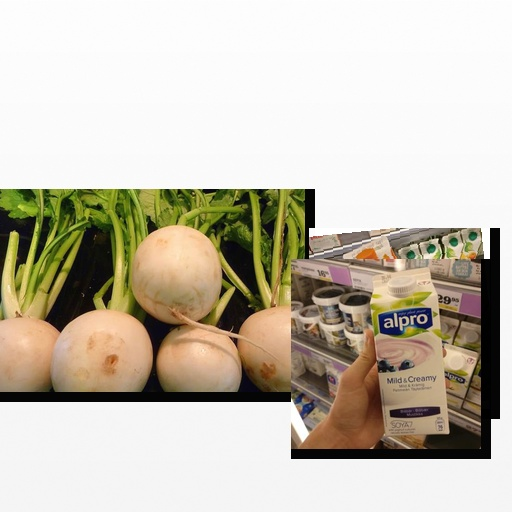
Food items: turnip, blueberry_soy_yogurt, mandarin_juice